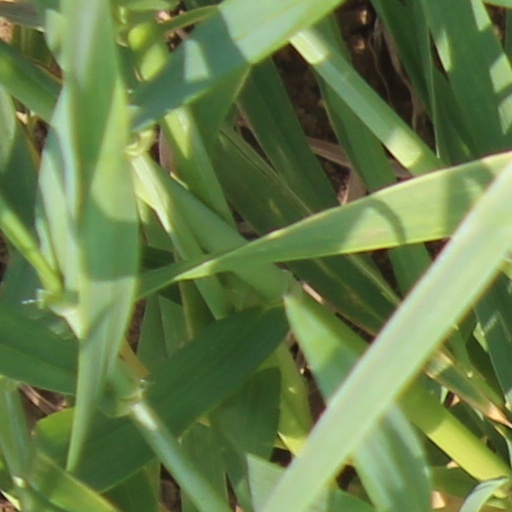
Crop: wheat